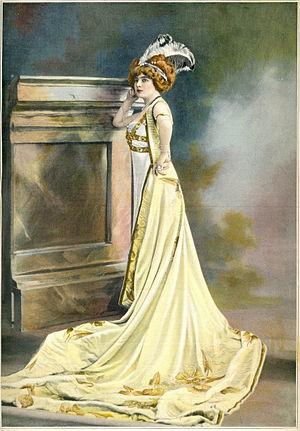
Geneviève Lantelme, nom de scène de Mathilde Hortense Claire Fossey, est une actrice française, une célébrité, une icône de la mode et une courtisane du début du XXᵉ siècle, née dans le 18ᵉ arrondissement de Paris le 20 mai 1883 et morte près de Rees en Allemagne le 25 juillet 1911.